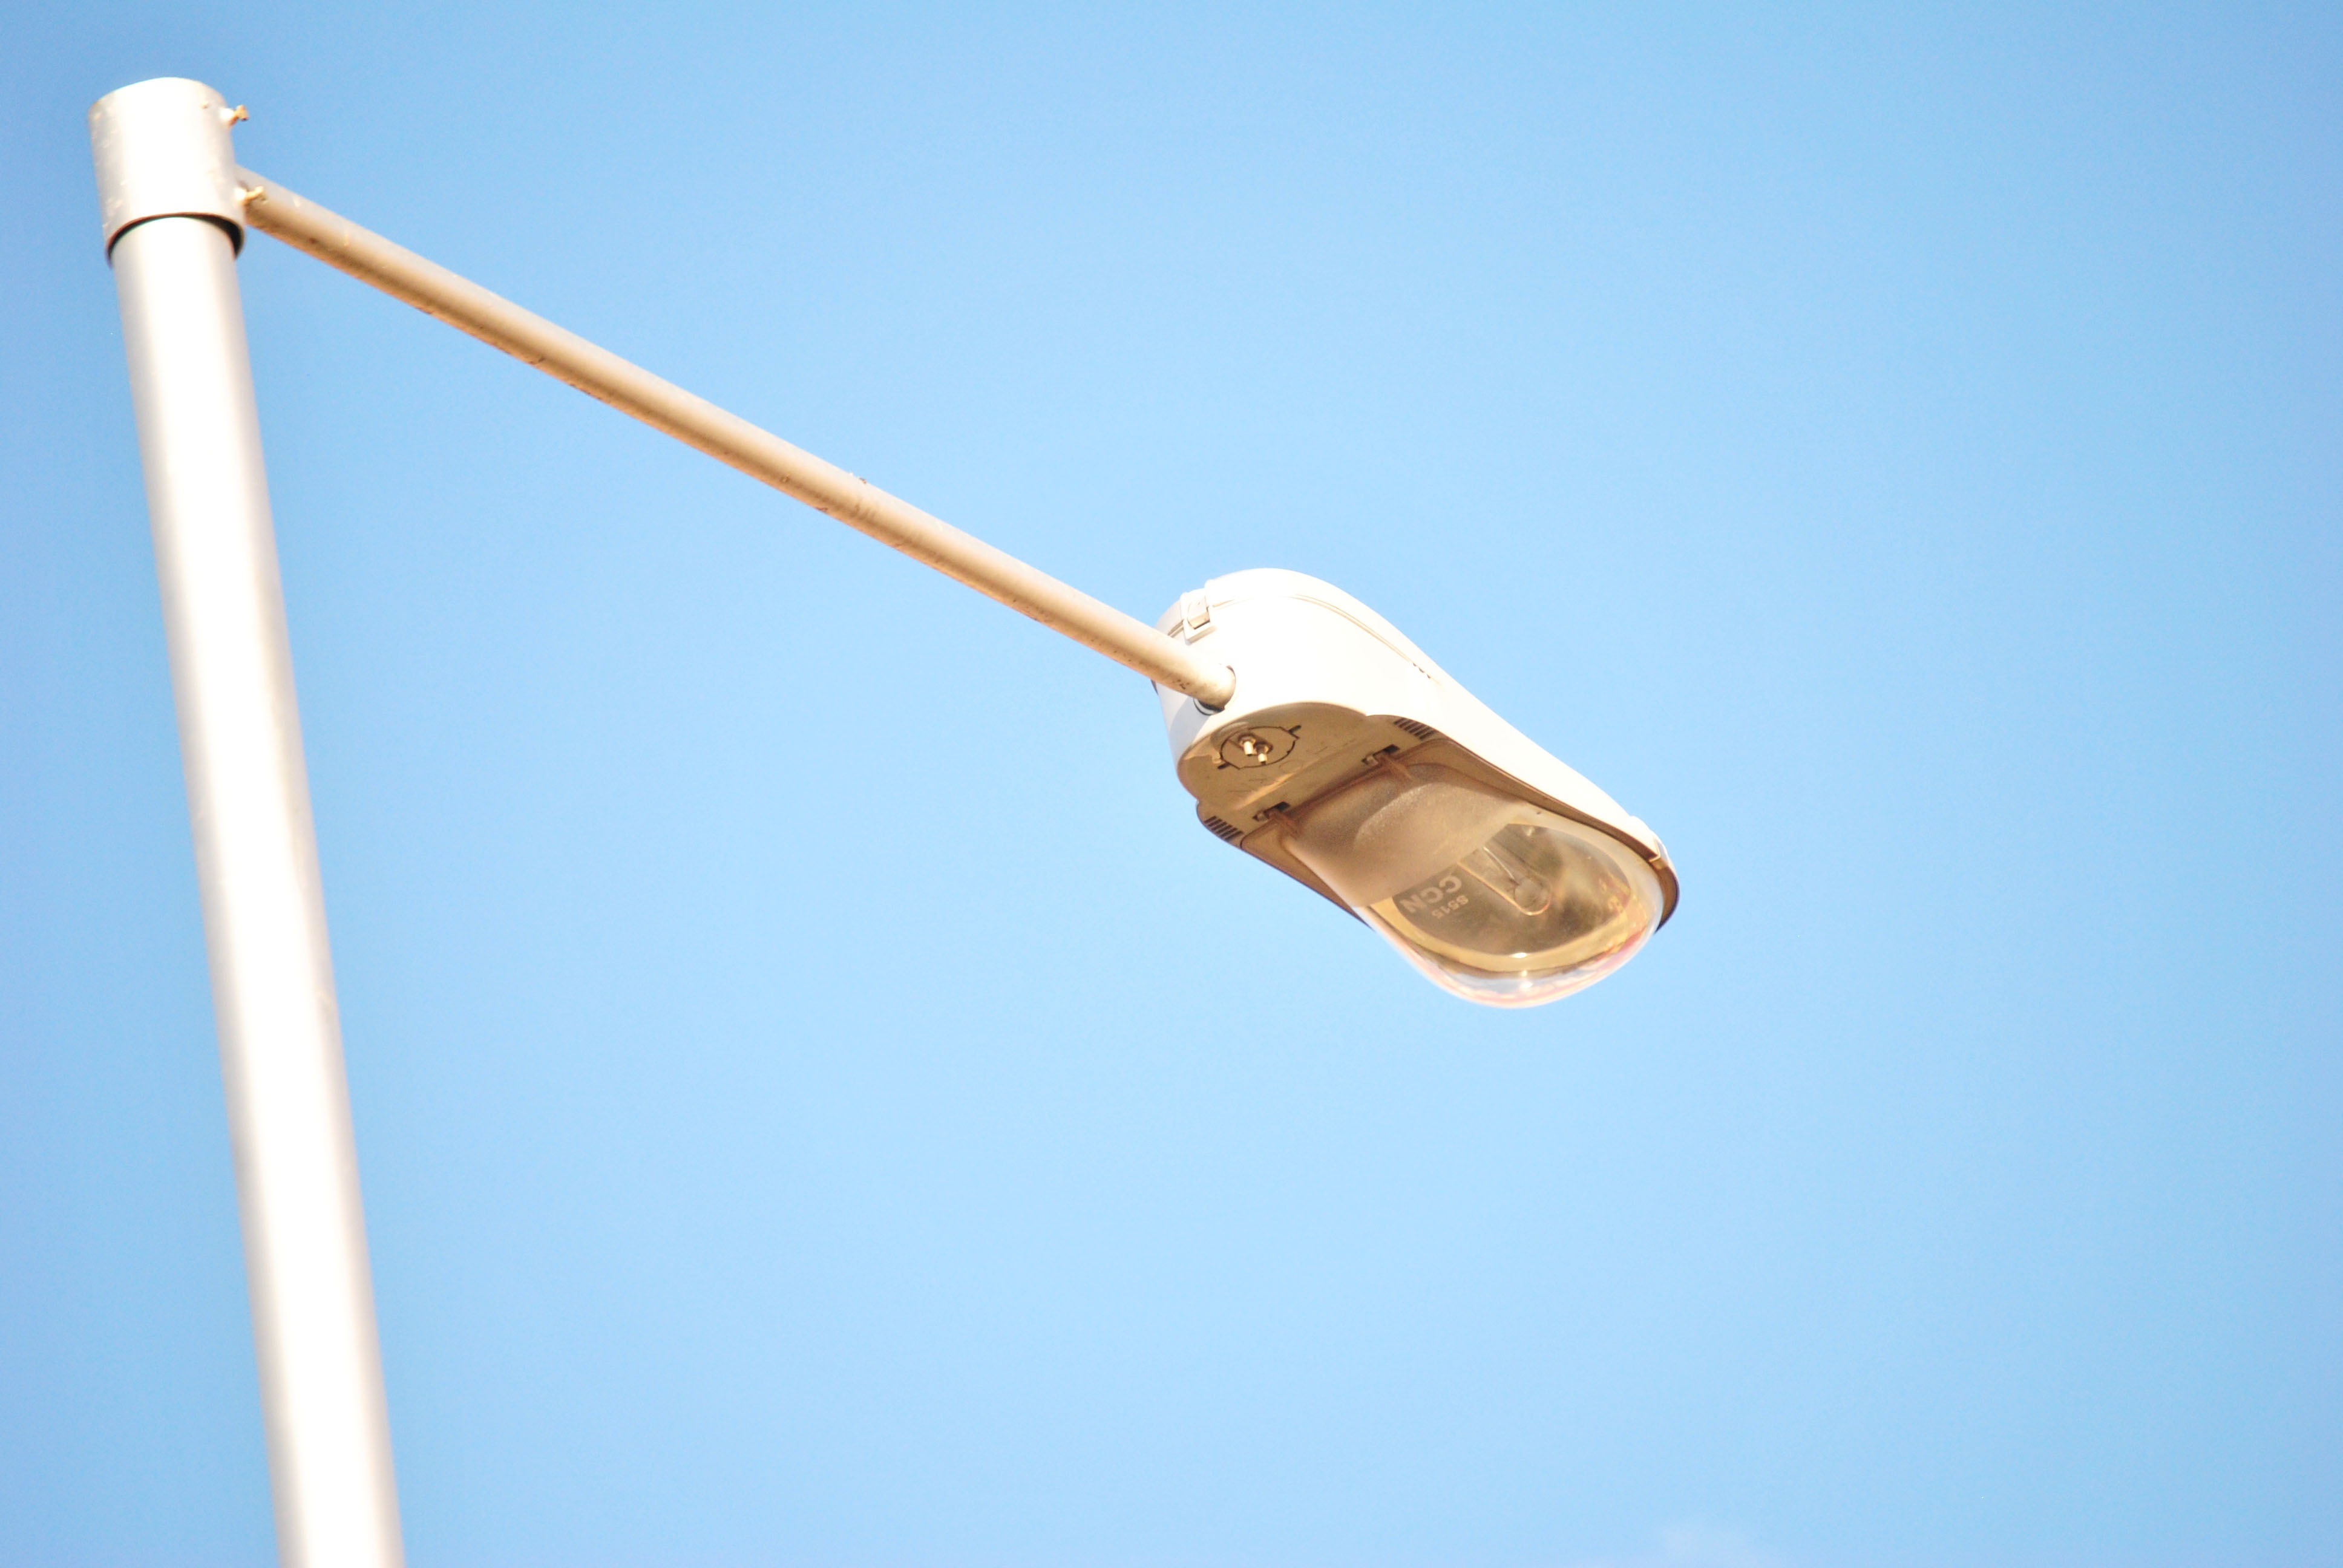
light, wind, street light, lamp, lighting, street lamp, product, light fixture